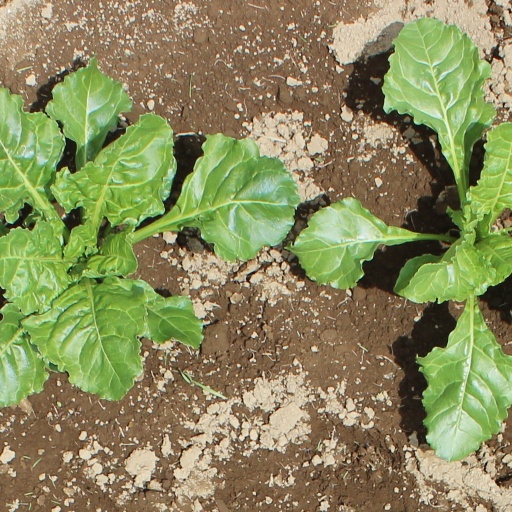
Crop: sugar beet